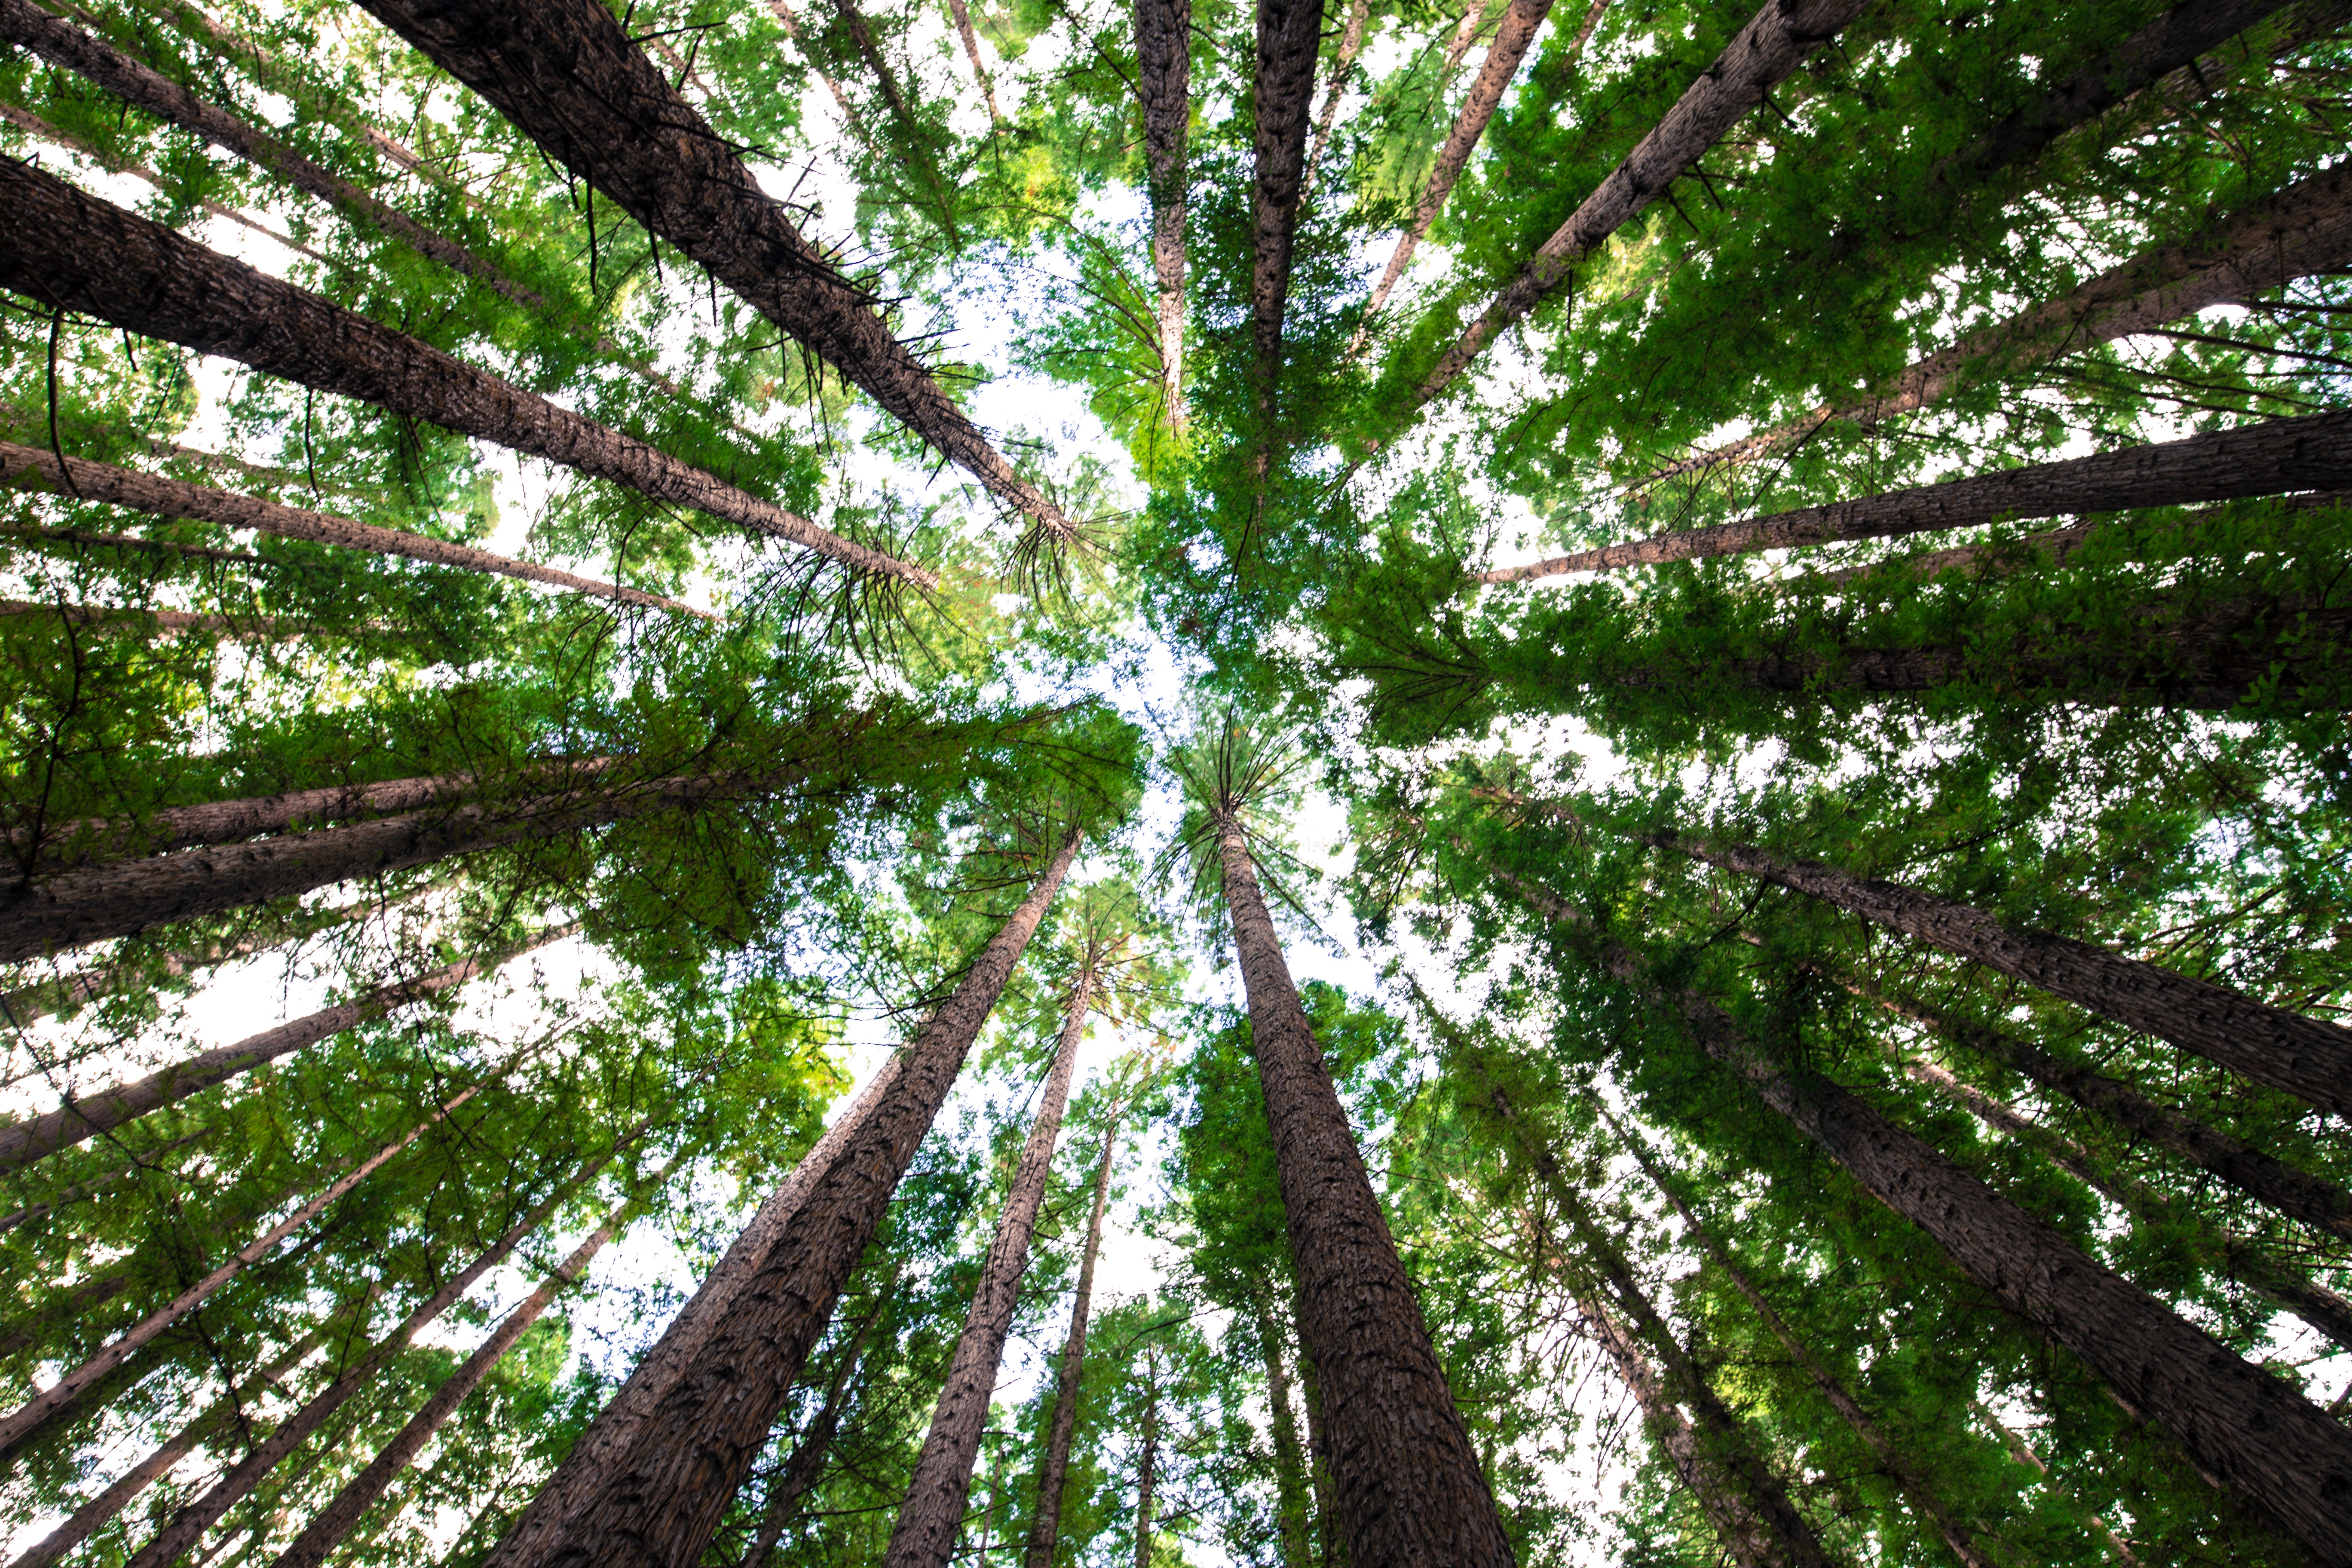
tree, nature, forest, branch, plant, flower, trunk, jungle, produce, botany, trees, woods, rainforest, deciduous, woodland, habitat, ecosystem, biome, old growth forest, natural environment, woody plant, land plant, arecales